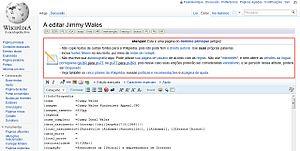
Une capture d'écran de l'interface d'édition sur Wikipedia. 日本語: ウィキペディアの編集インターフェイスのスクリーン ショット。